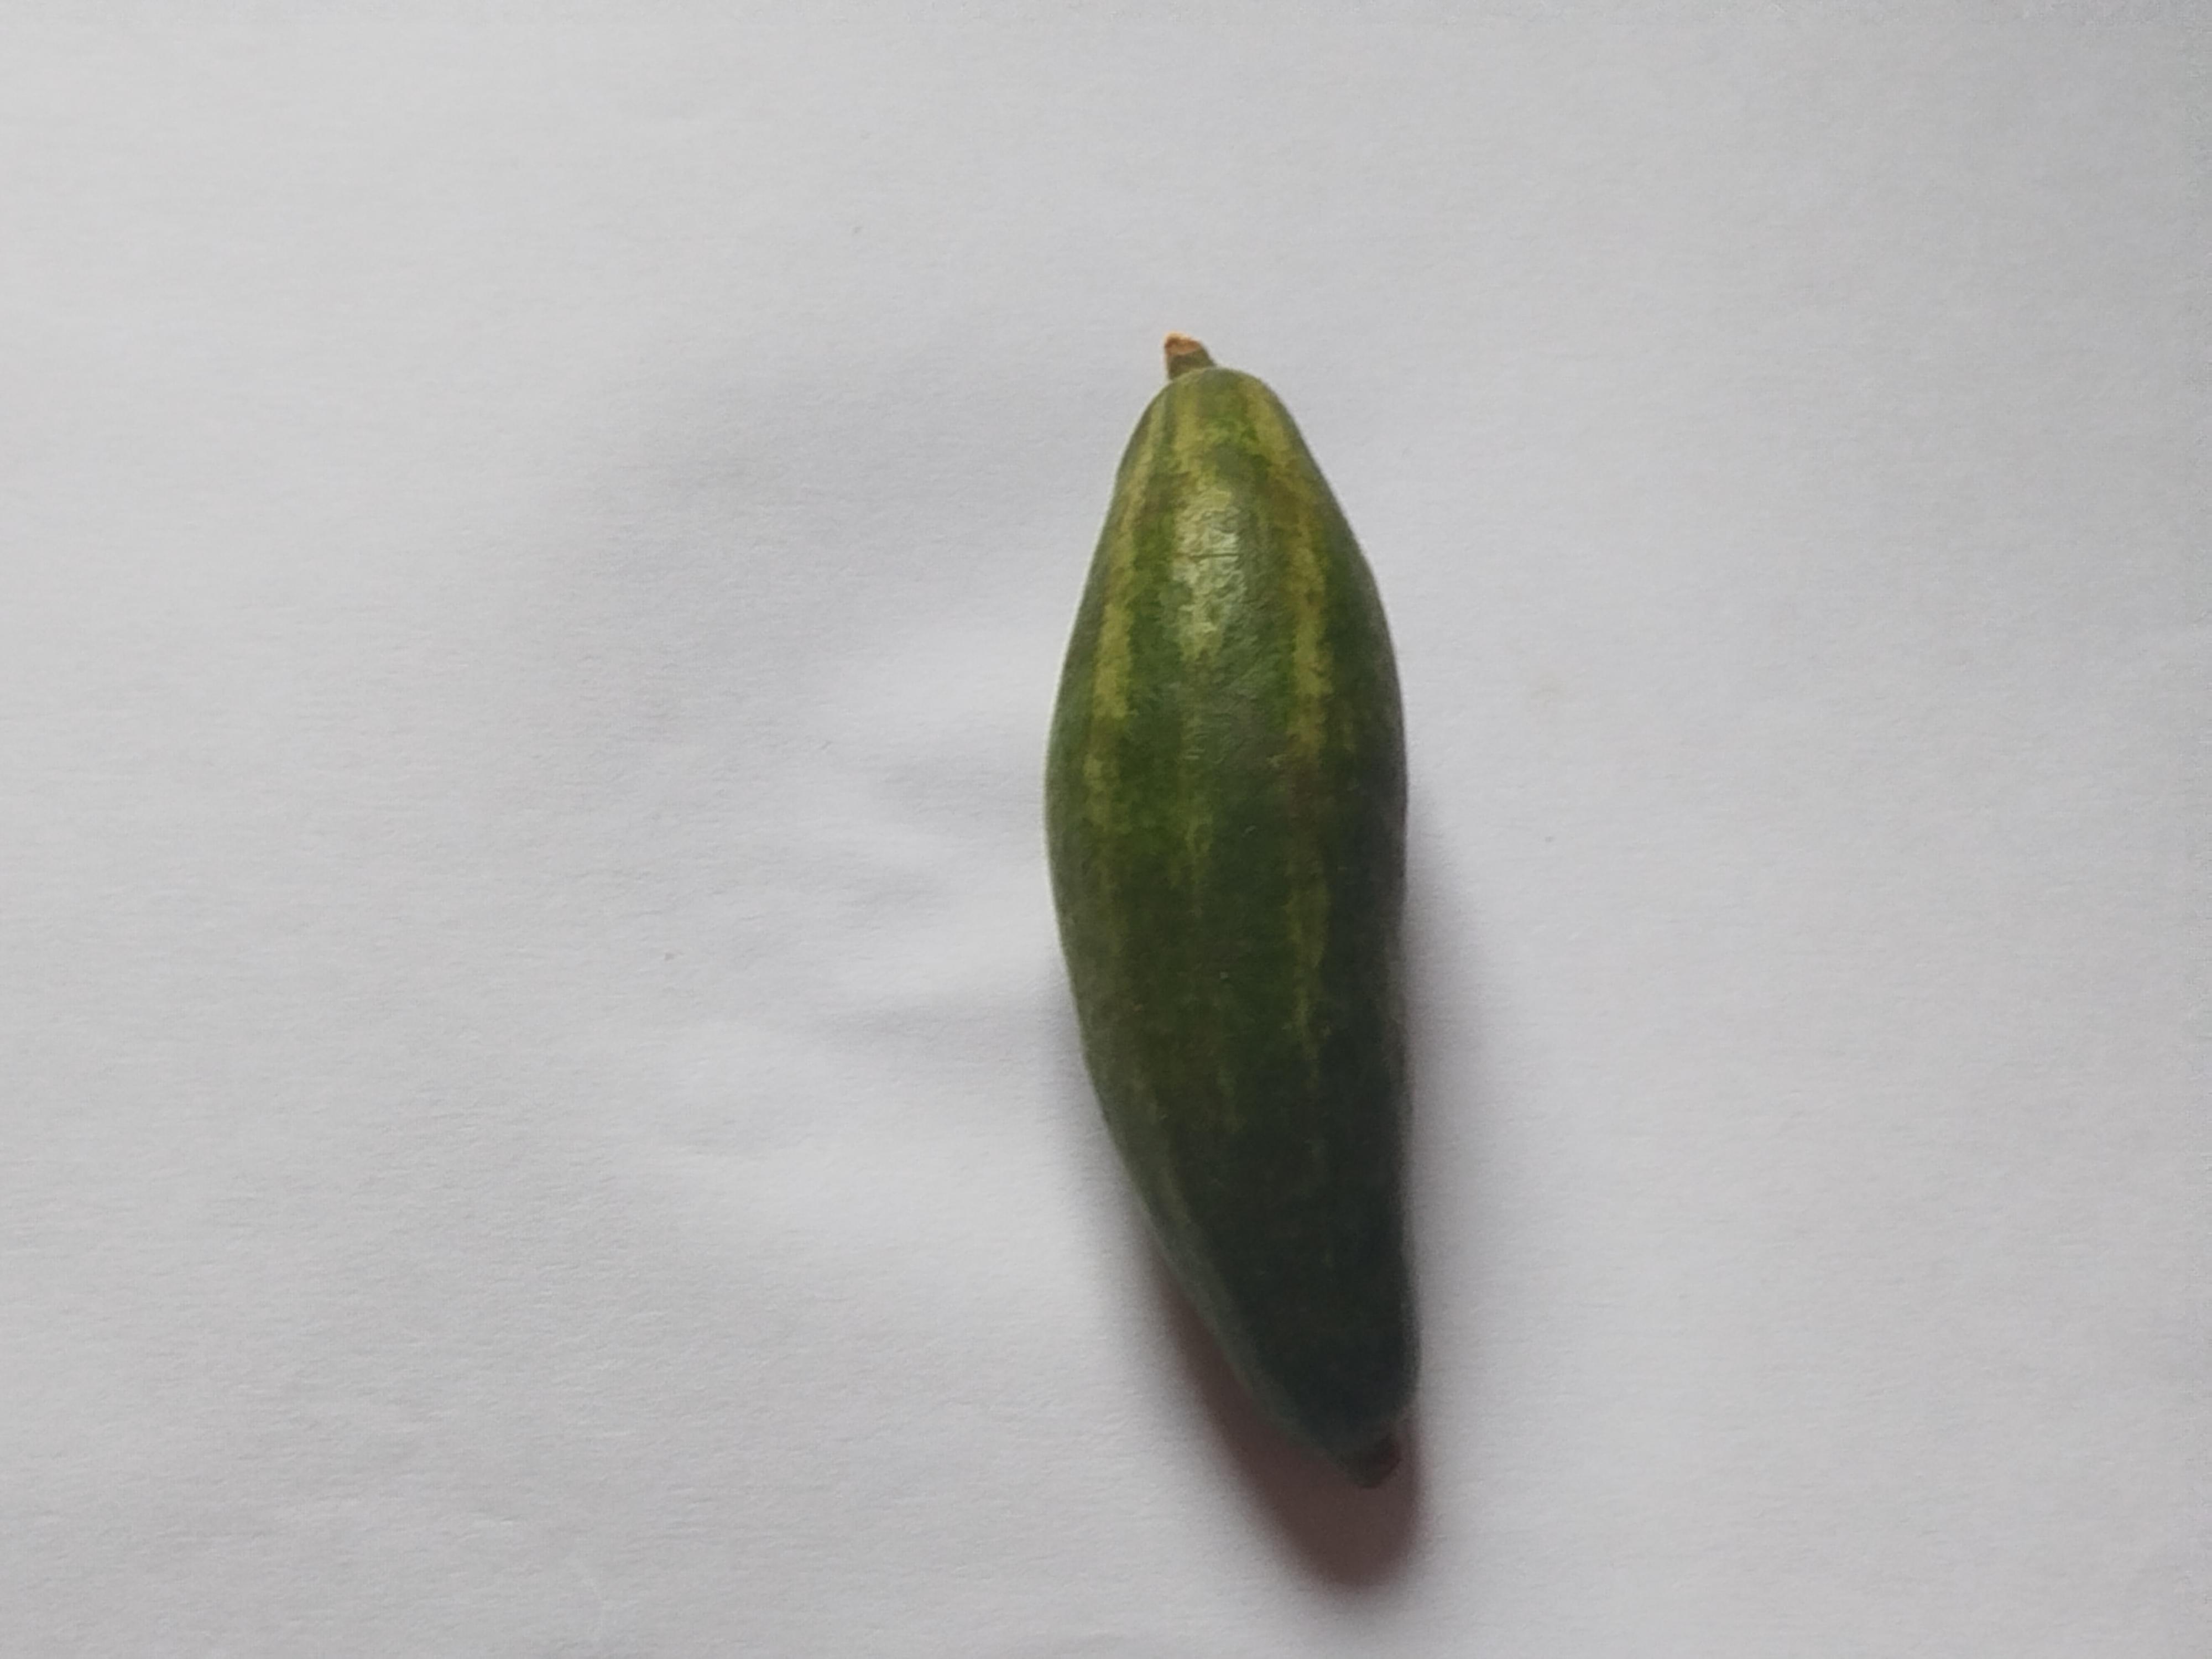
Label: Pointed gourd